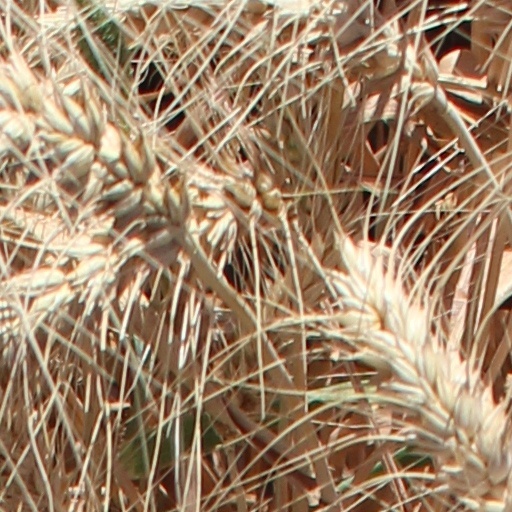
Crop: wheat